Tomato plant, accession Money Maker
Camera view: bottom (45 deg); turntable rotation: 180 degrees
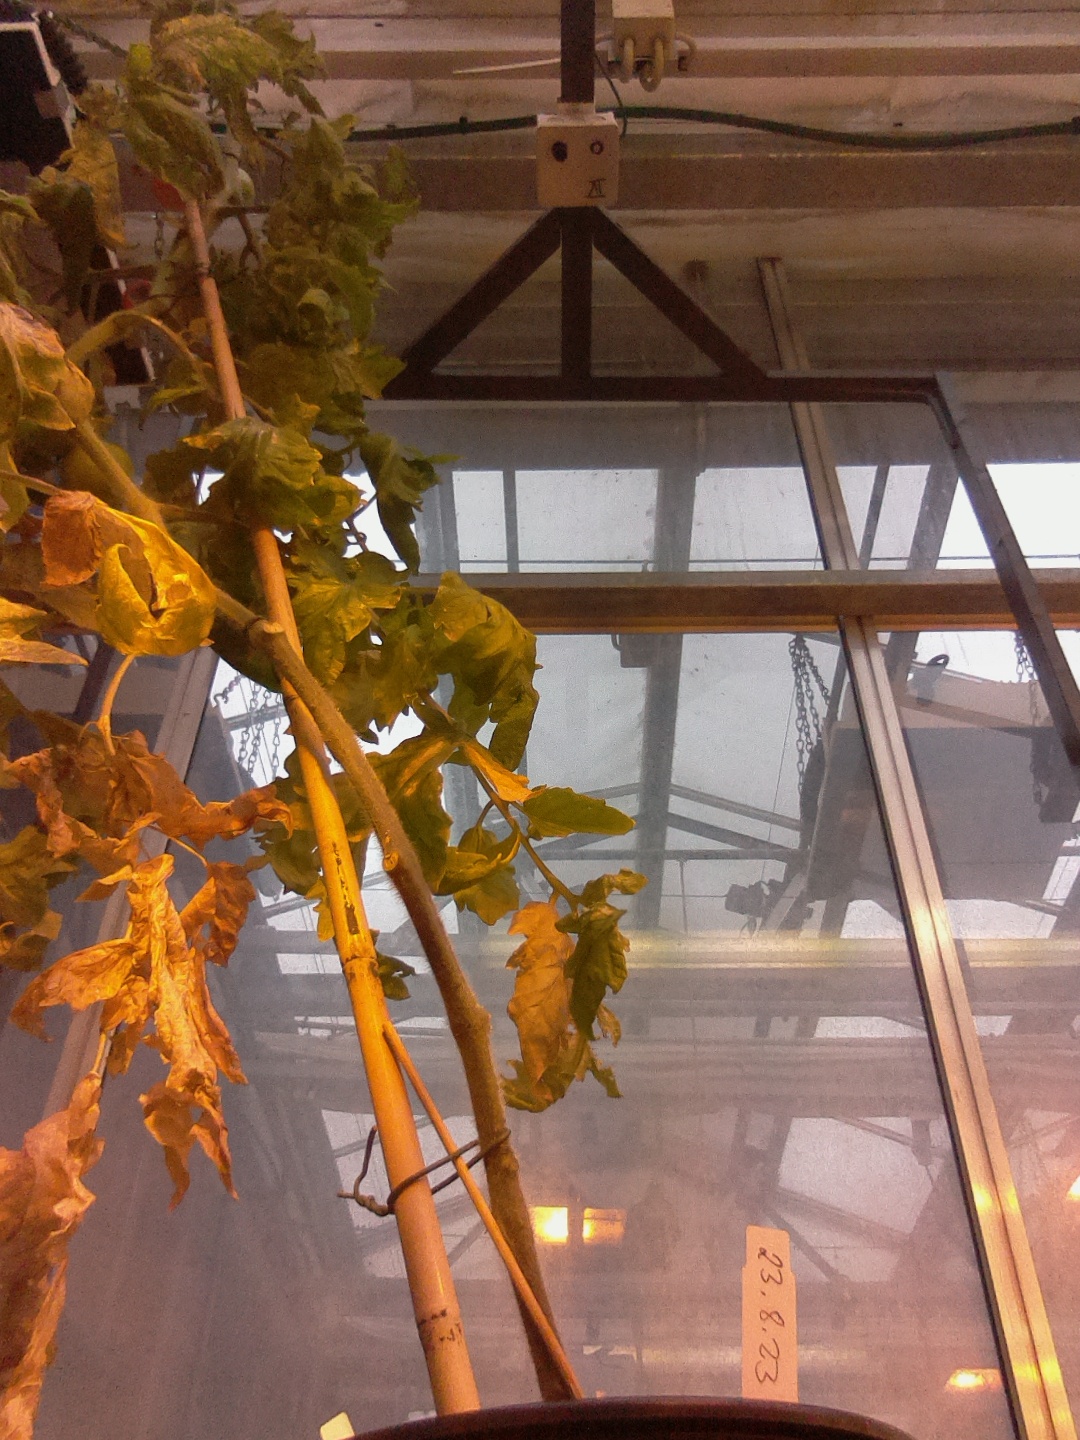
BBCH growth stage 84: 40%-50% of fruits show typical fully ripe color